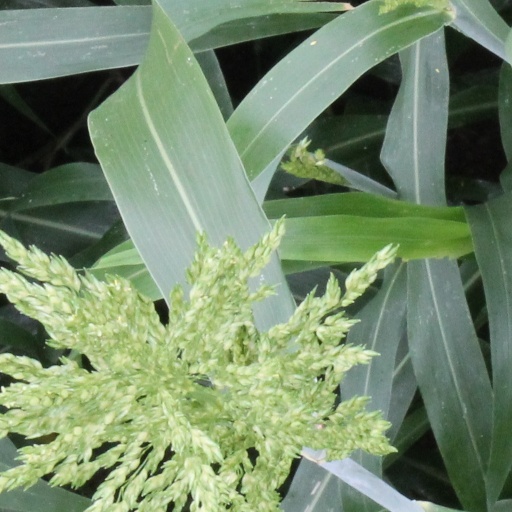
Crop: sorghum